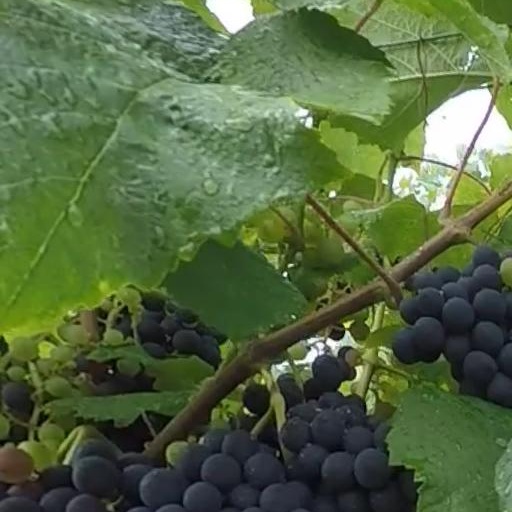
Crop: grape